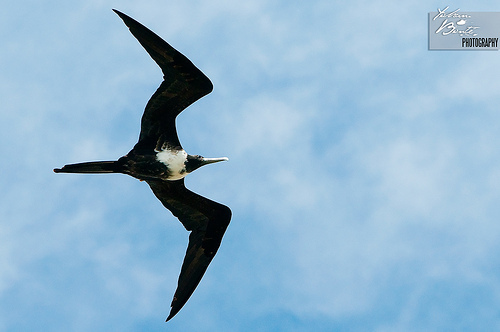
small black bird with large black wings and a white body and white beak.
a large bird with black wings and rectrices, a white chest, and black face.
a large flying bird with all black symmetrical wings, a white under belly. and short white tail feathers.
this is an all black bird with a white breast and a long and pointy beak.
the bird is entirely black except for the its white breast.
this bird has wings that are black and very long with a long beak
this is a black bird with a white breast and sides as well as a light gray long beak.
this bird has wings that are black and has a white belly
this bird is black with white and has a long, pointy beak.
this bird has wings that are black and has a white chest
Species: Frigatebird